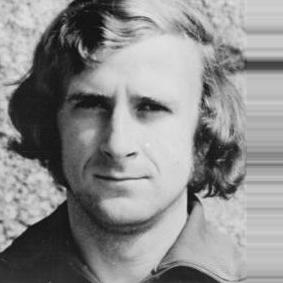
Age: 26